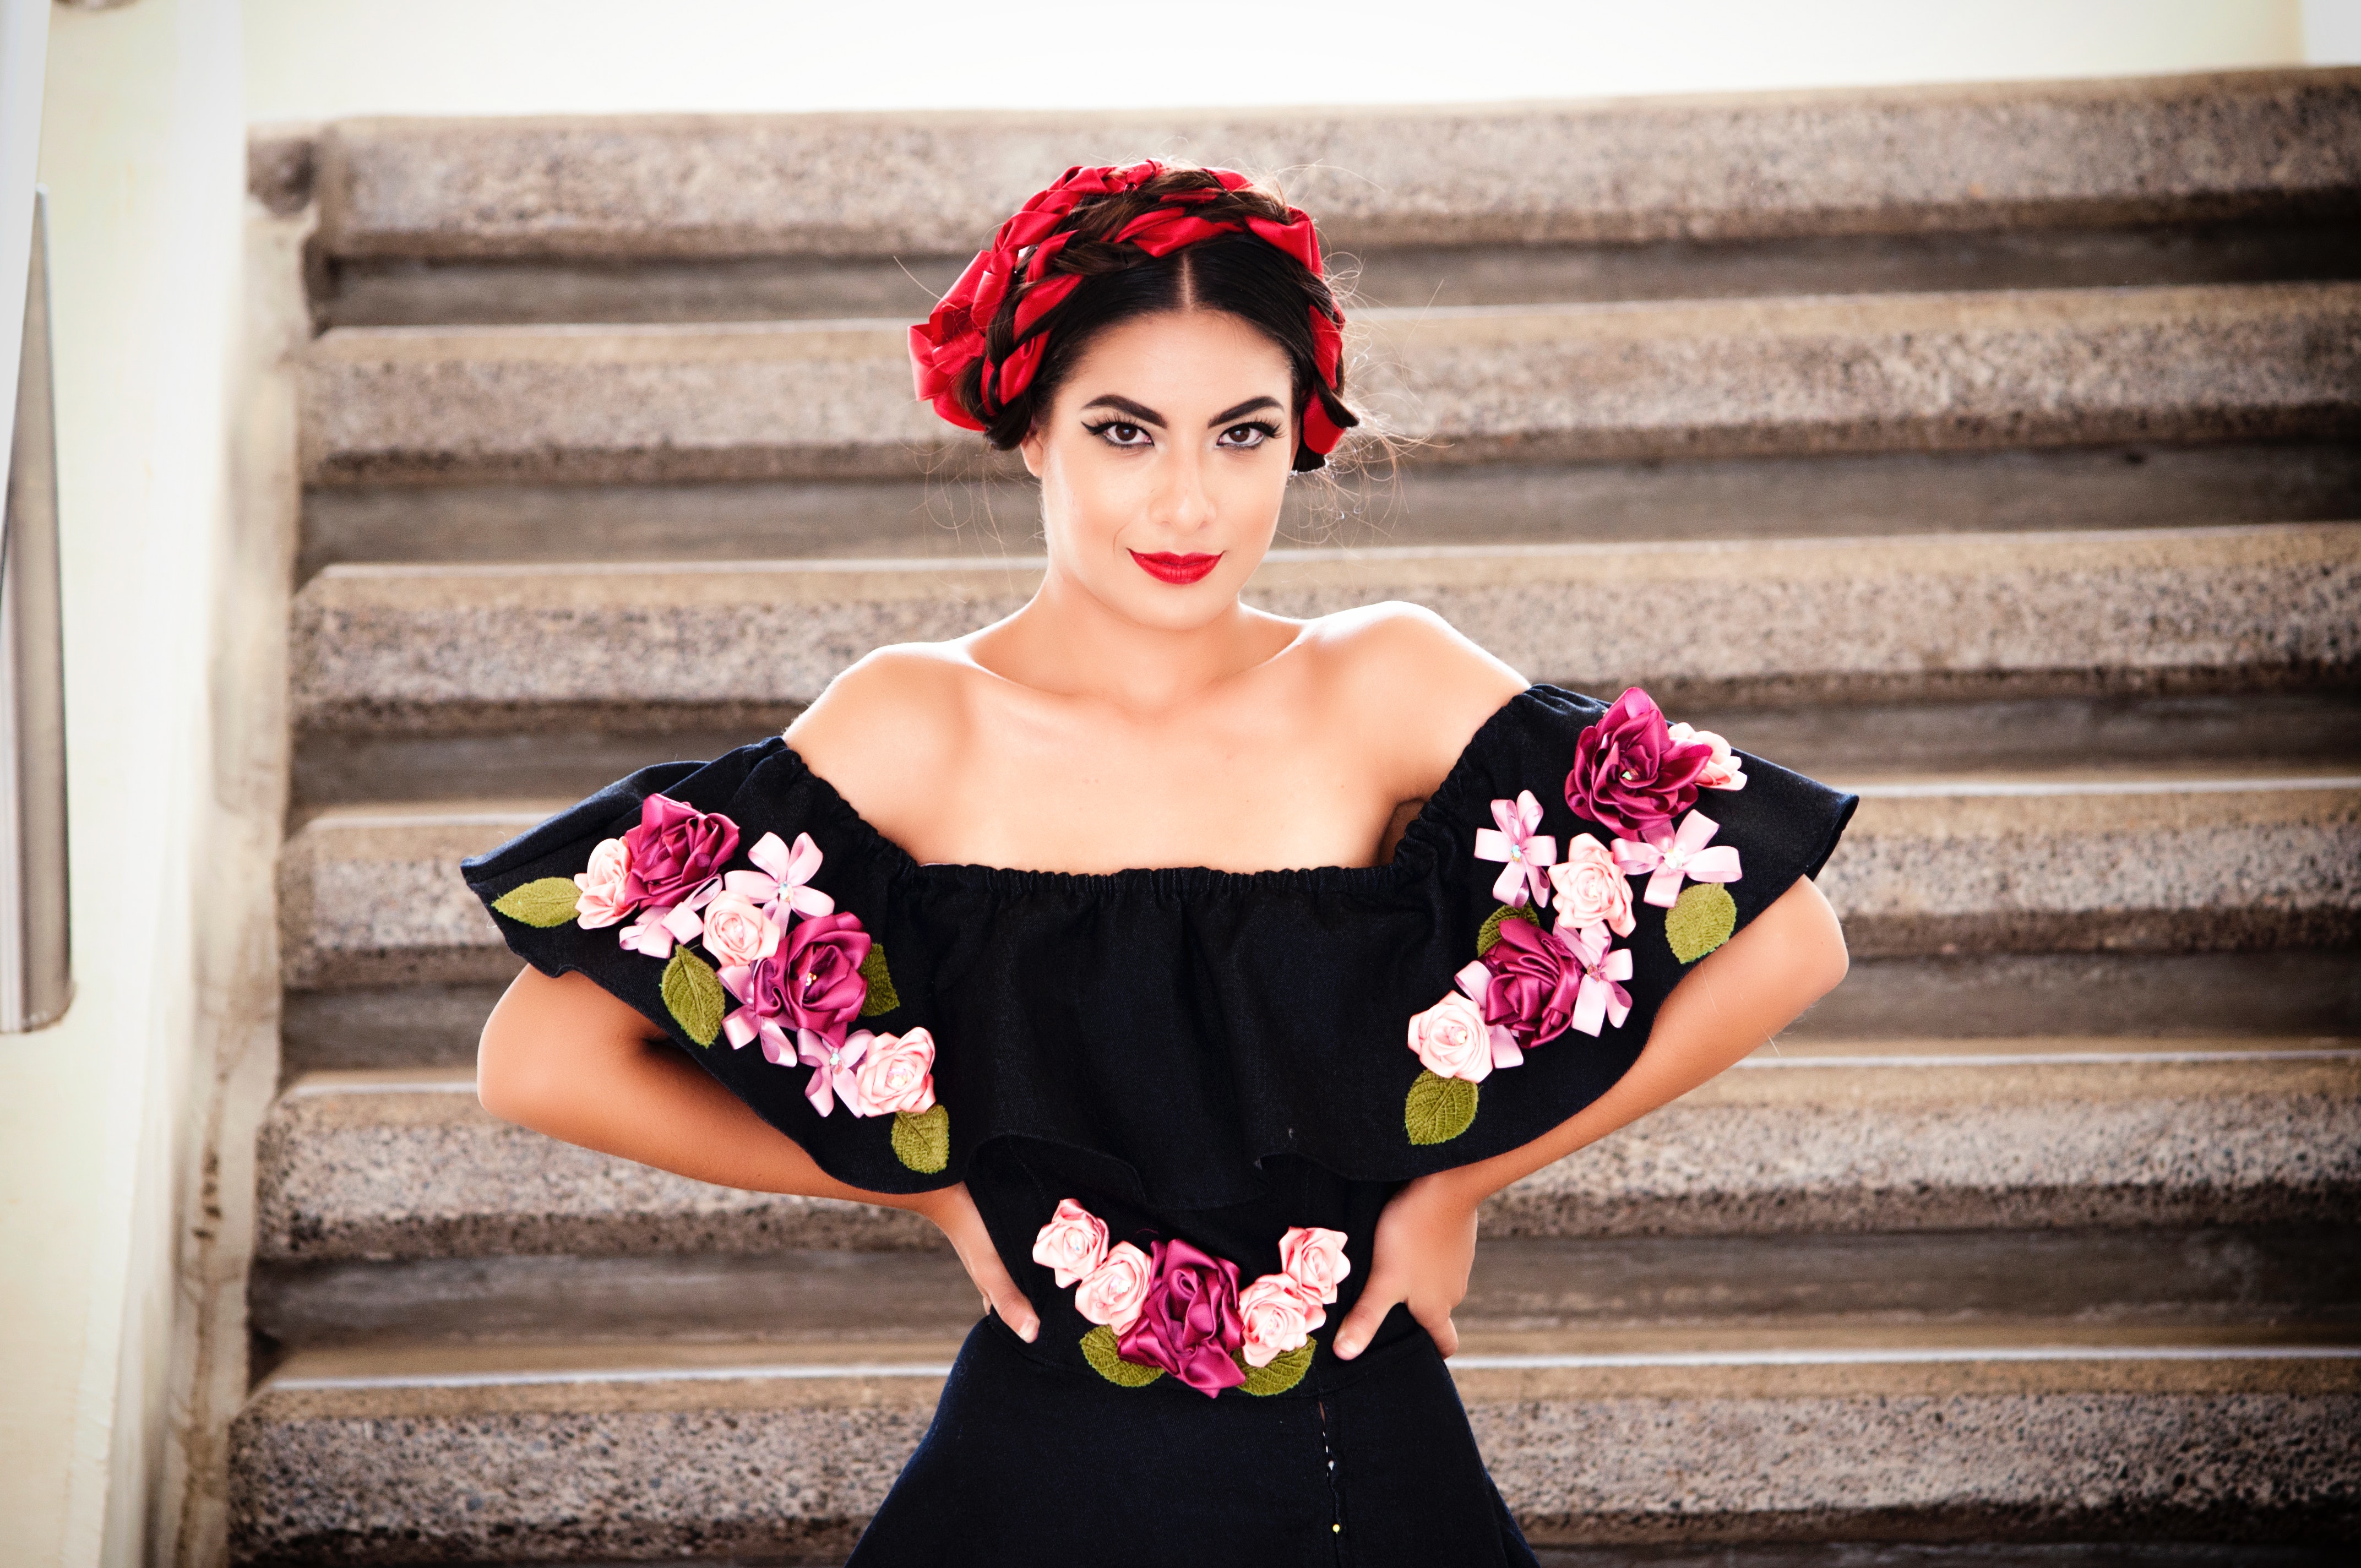
pink, clothing, beauty, dress, shoulder, lip, fashion, petal, flower, photo shoot, headgear, plant, textile, fashion accessory, headpiece, rose, magenta, model, formal wear, sleeve, gown, cocktail dress, waist, style, hair accessory